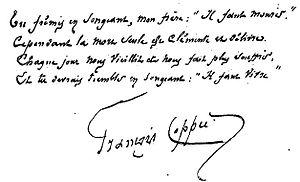
François Édouard Joachim Coppée, né le 26 janvier 1842 à Paris où il est mort le 23 mai 1908, est un poète, dramaturge et romancier français.